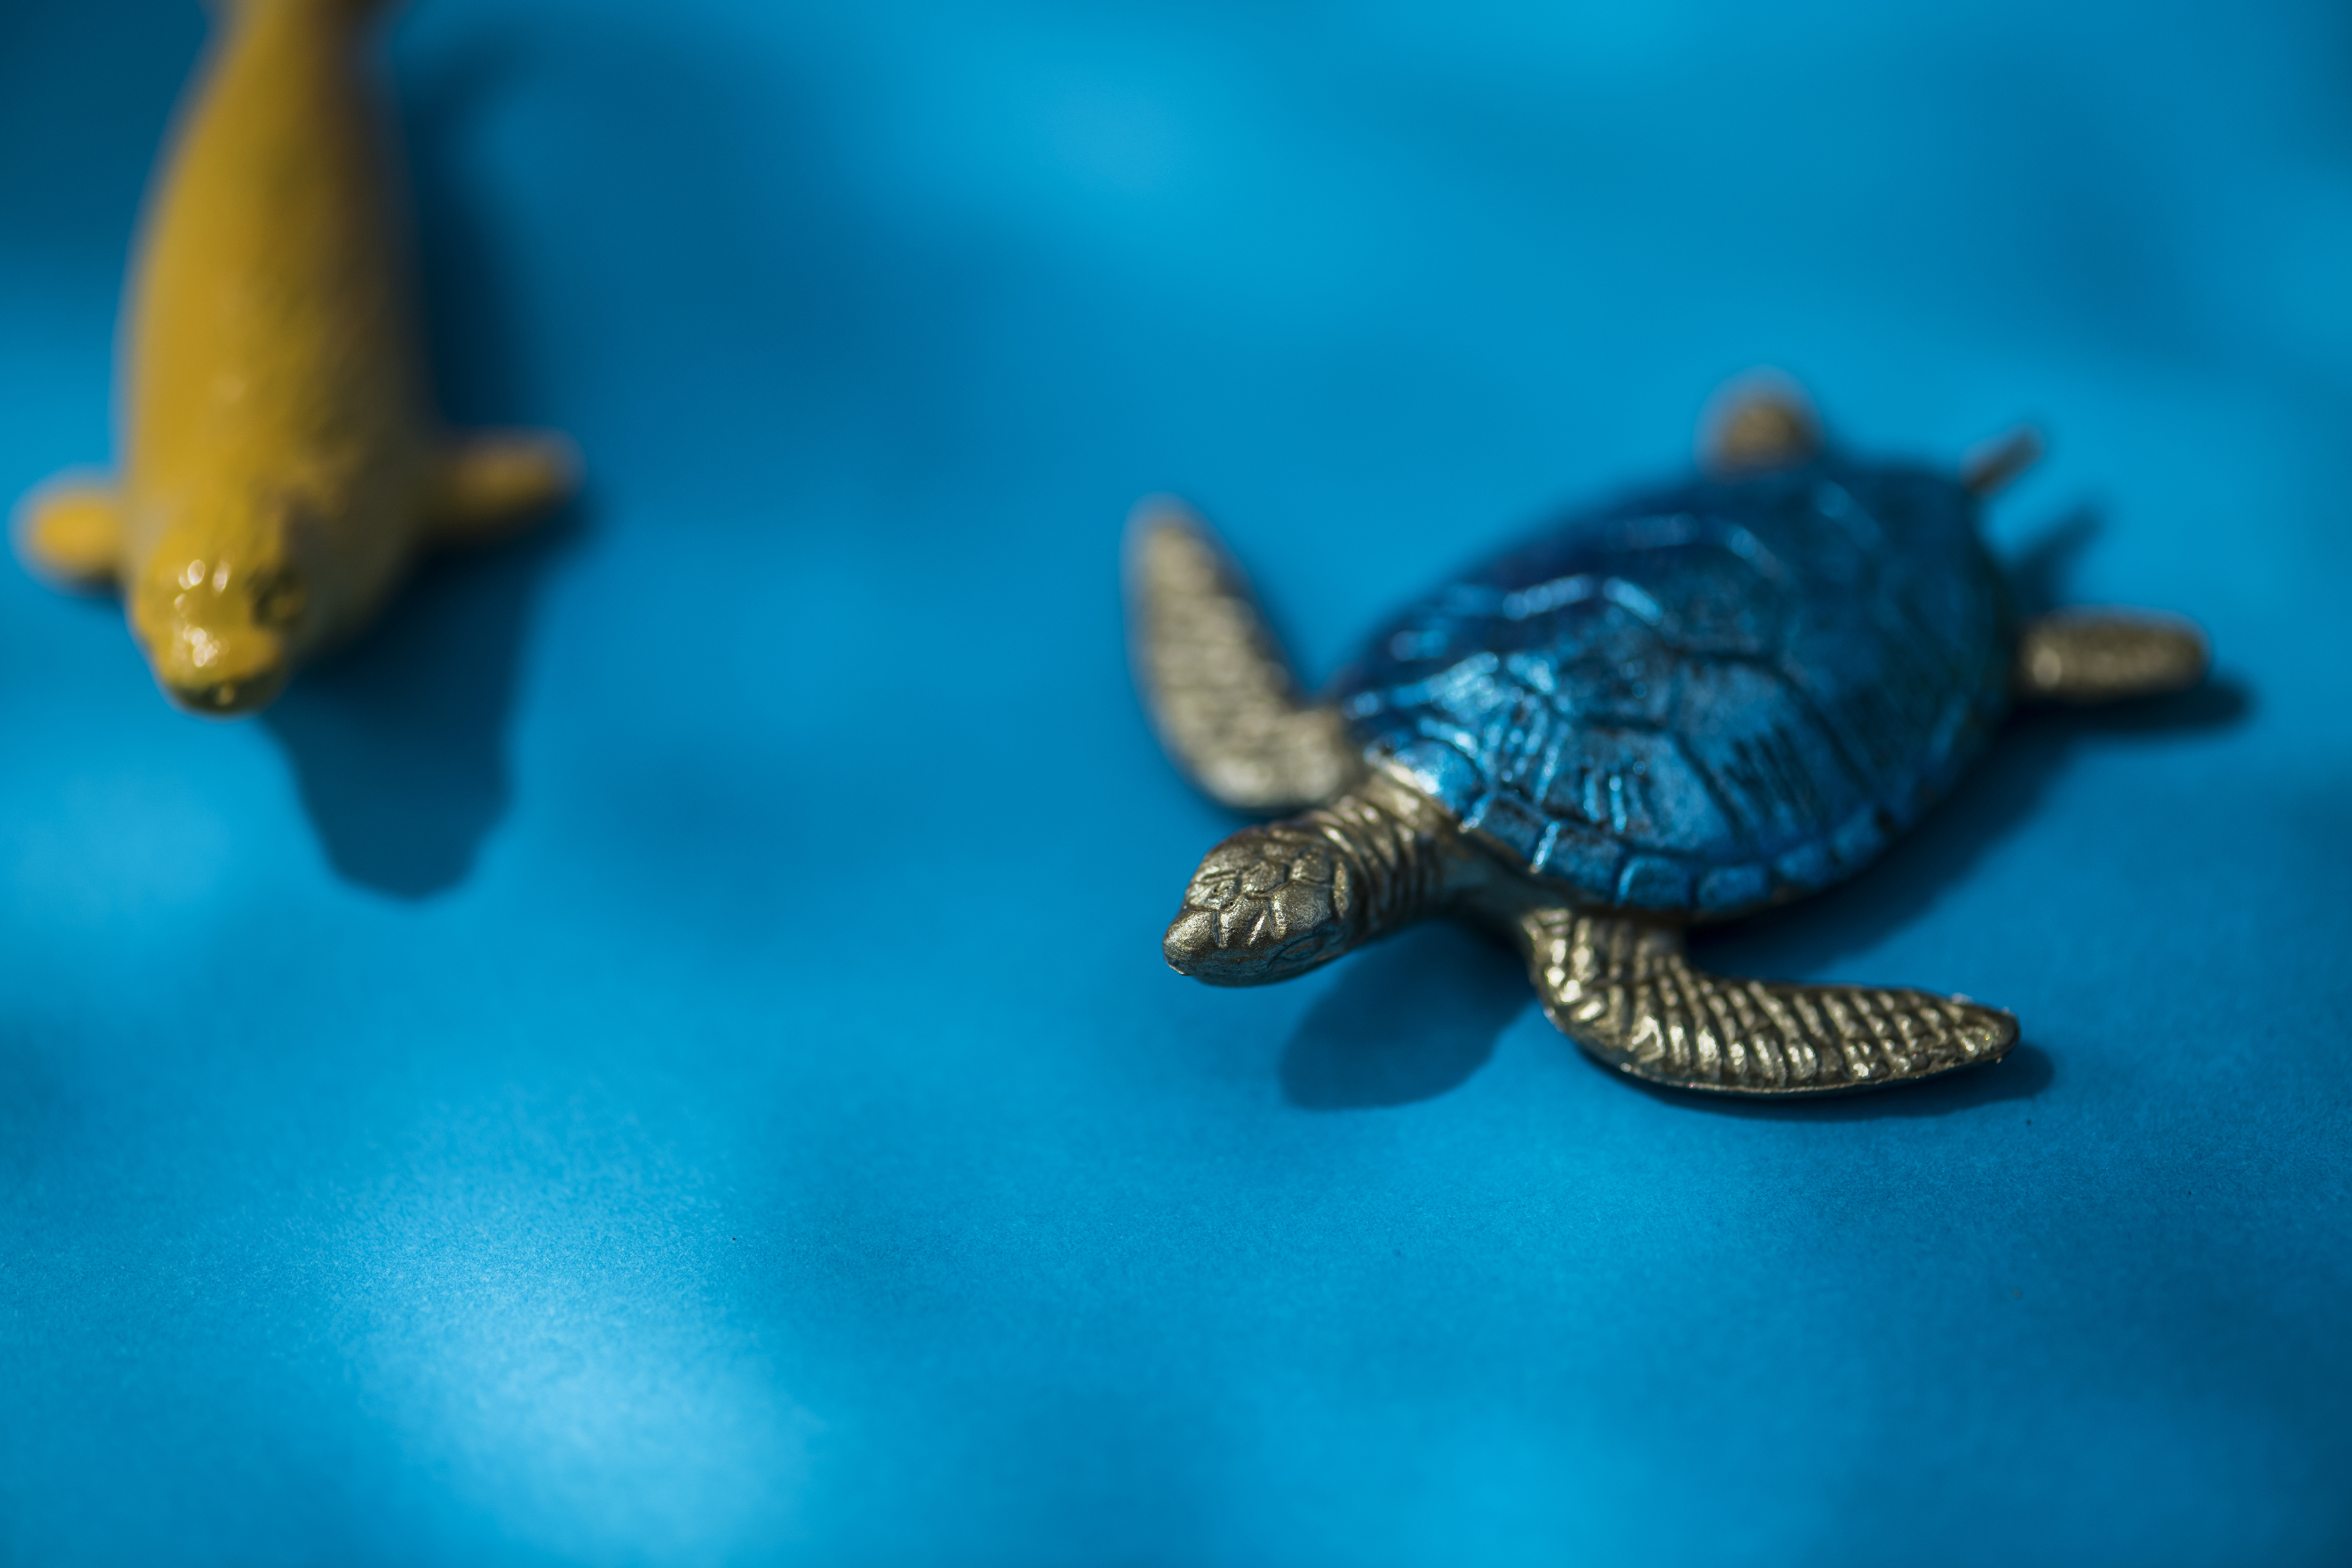
abstract, animal, background, colorful, concept, creative, cube, decoration, figure, fun, joy, little, mini, miniature, model, neon, pattern, plastic, play, pop, shape, small, symbol, textured, tiny, toy, turtle, sea turtle, green sea turtle, Olive ridley sea turtle, blue, kemp's ridley sea turtle, tortoise, Hawksbill sea turtle, loggerhead sea turtle, reptile, organism, Pond turtle, leatherback sea turtle, marine biology